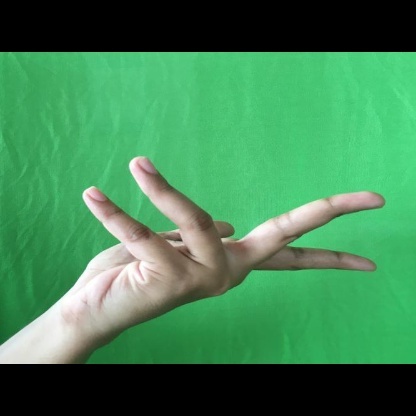
Mudra: Alapadmam